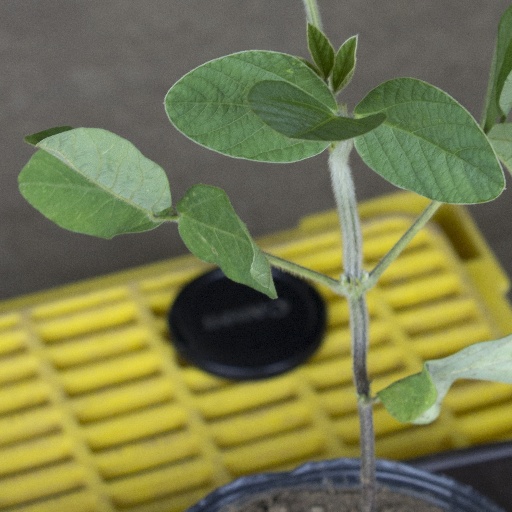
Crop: soybean